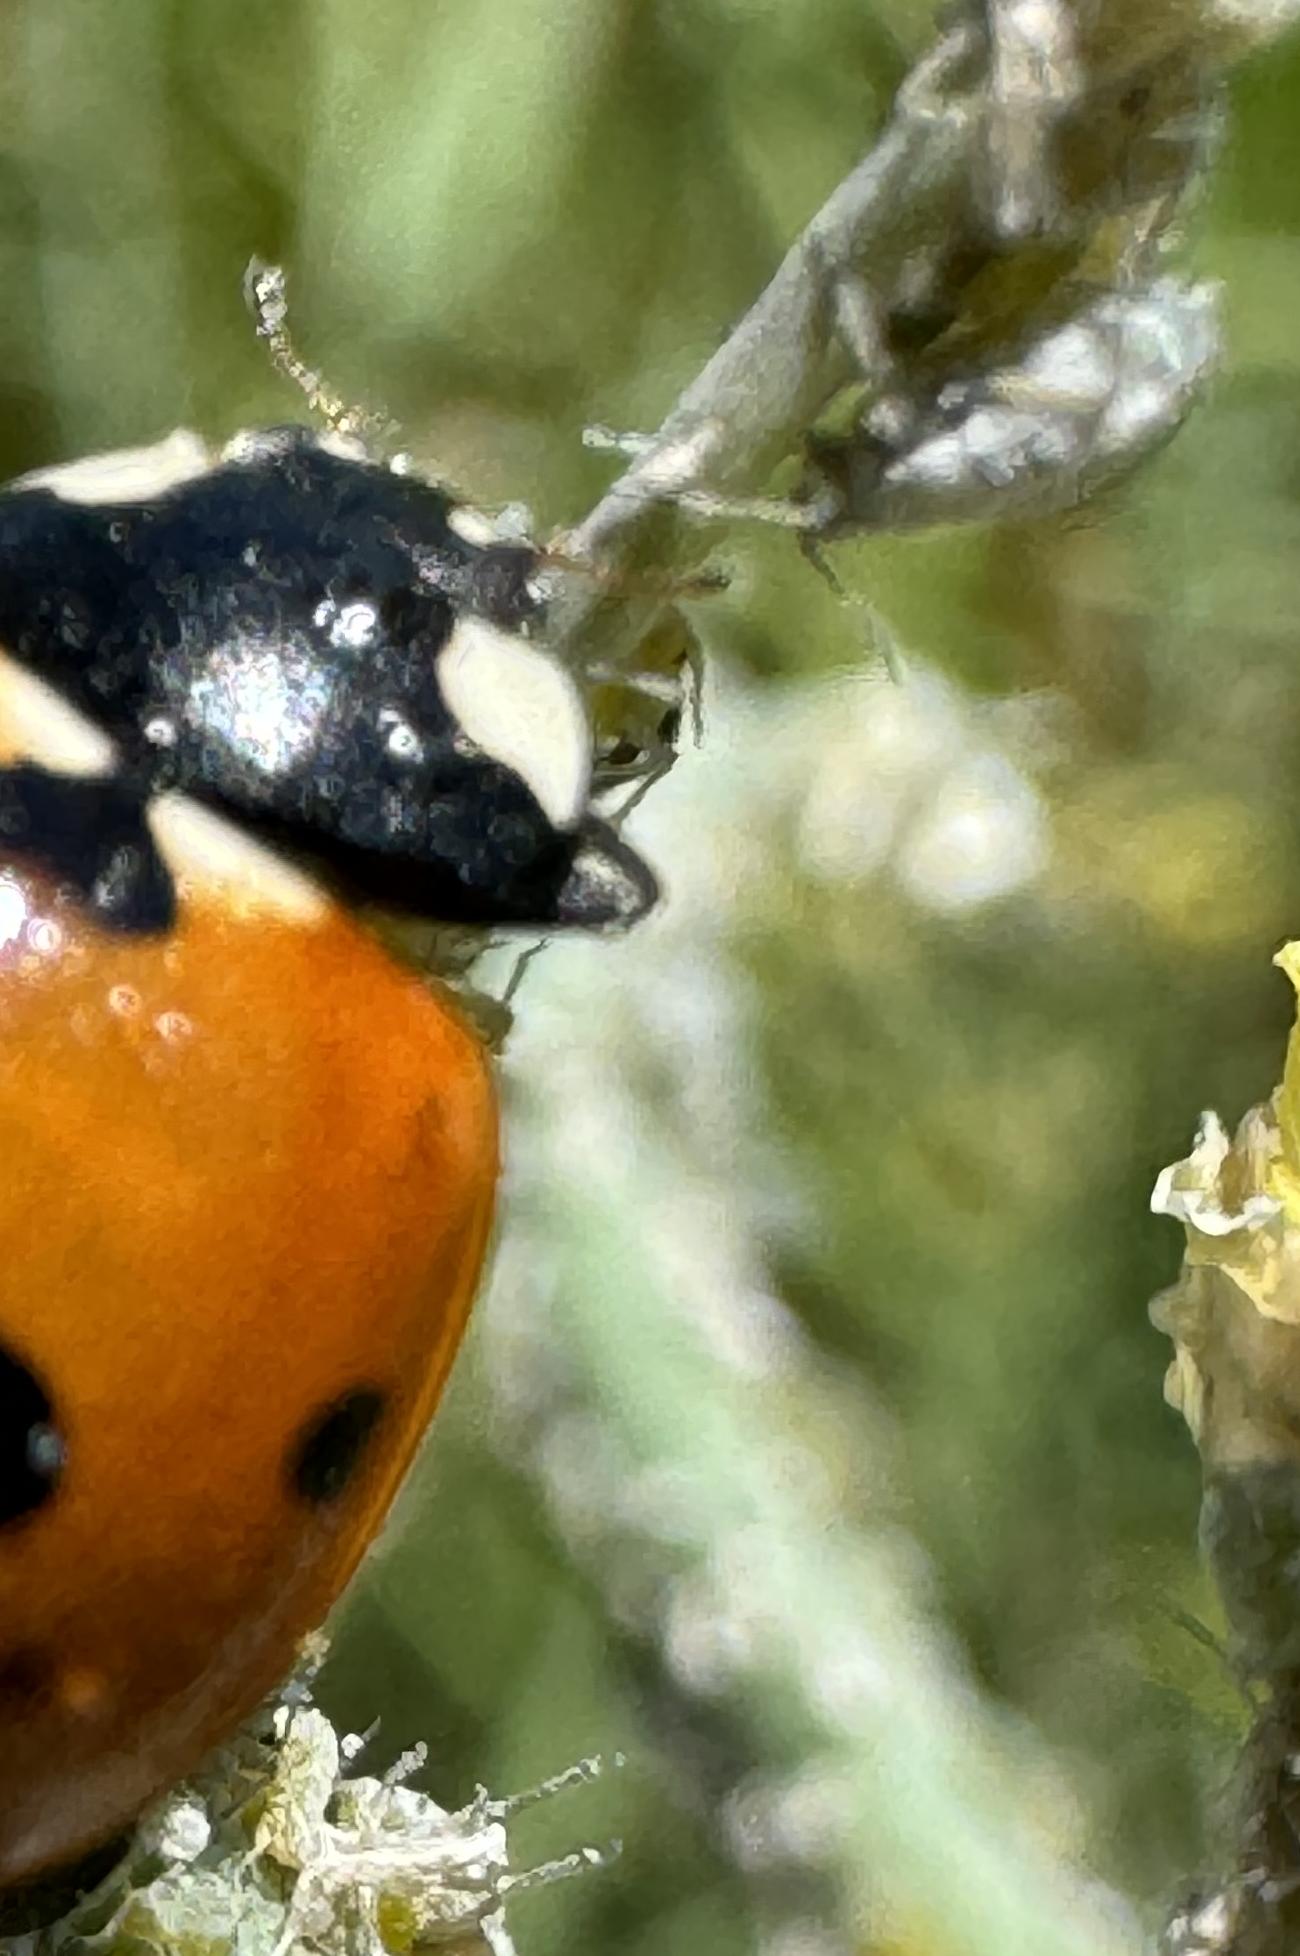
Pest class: predators